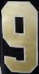
Number: 9